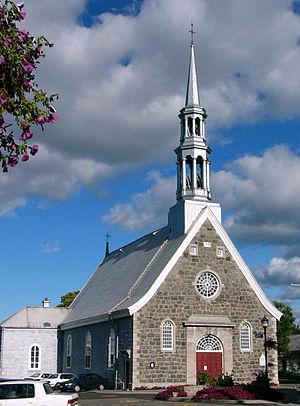
Beaumont est une municipalité de la municipalité régionale de comté de Bellechasse au Québec, située dans la région administrative de Chaudière-Appalaches. Elle aussi l’une des plus anciennes municipalités du Canada. C'est une petite municipalité qui se caractérise notamment par l'agriculture. Son économie est également marquée par ses petites entreprises au service des gens de la municipalité.
Marie-Élisabeth Turgeon est une religieuse canadienne fondatrice des sœurs de Notre Dame du saint Rosaire et vénérée comme bienheureuse par l'Église catholique.